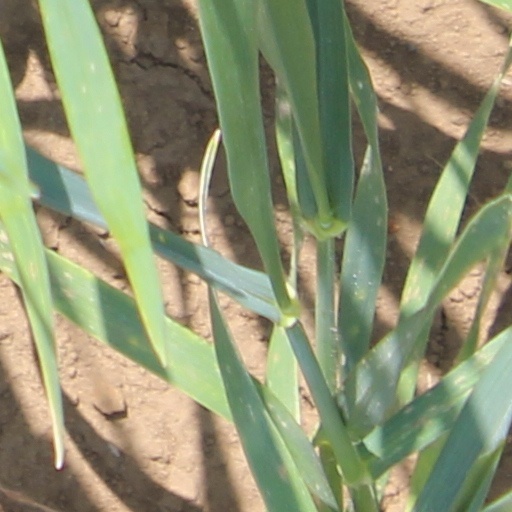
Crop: wheat